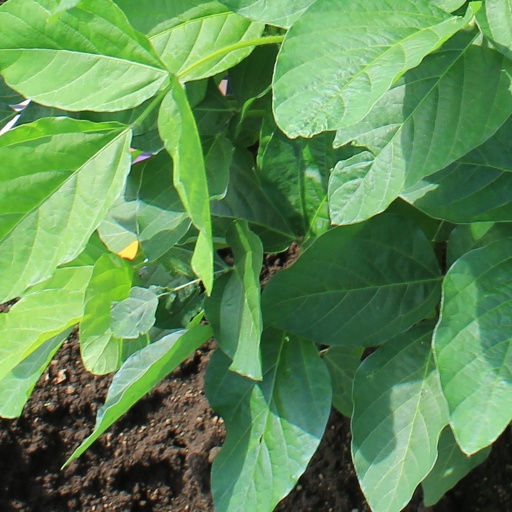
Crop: soybean